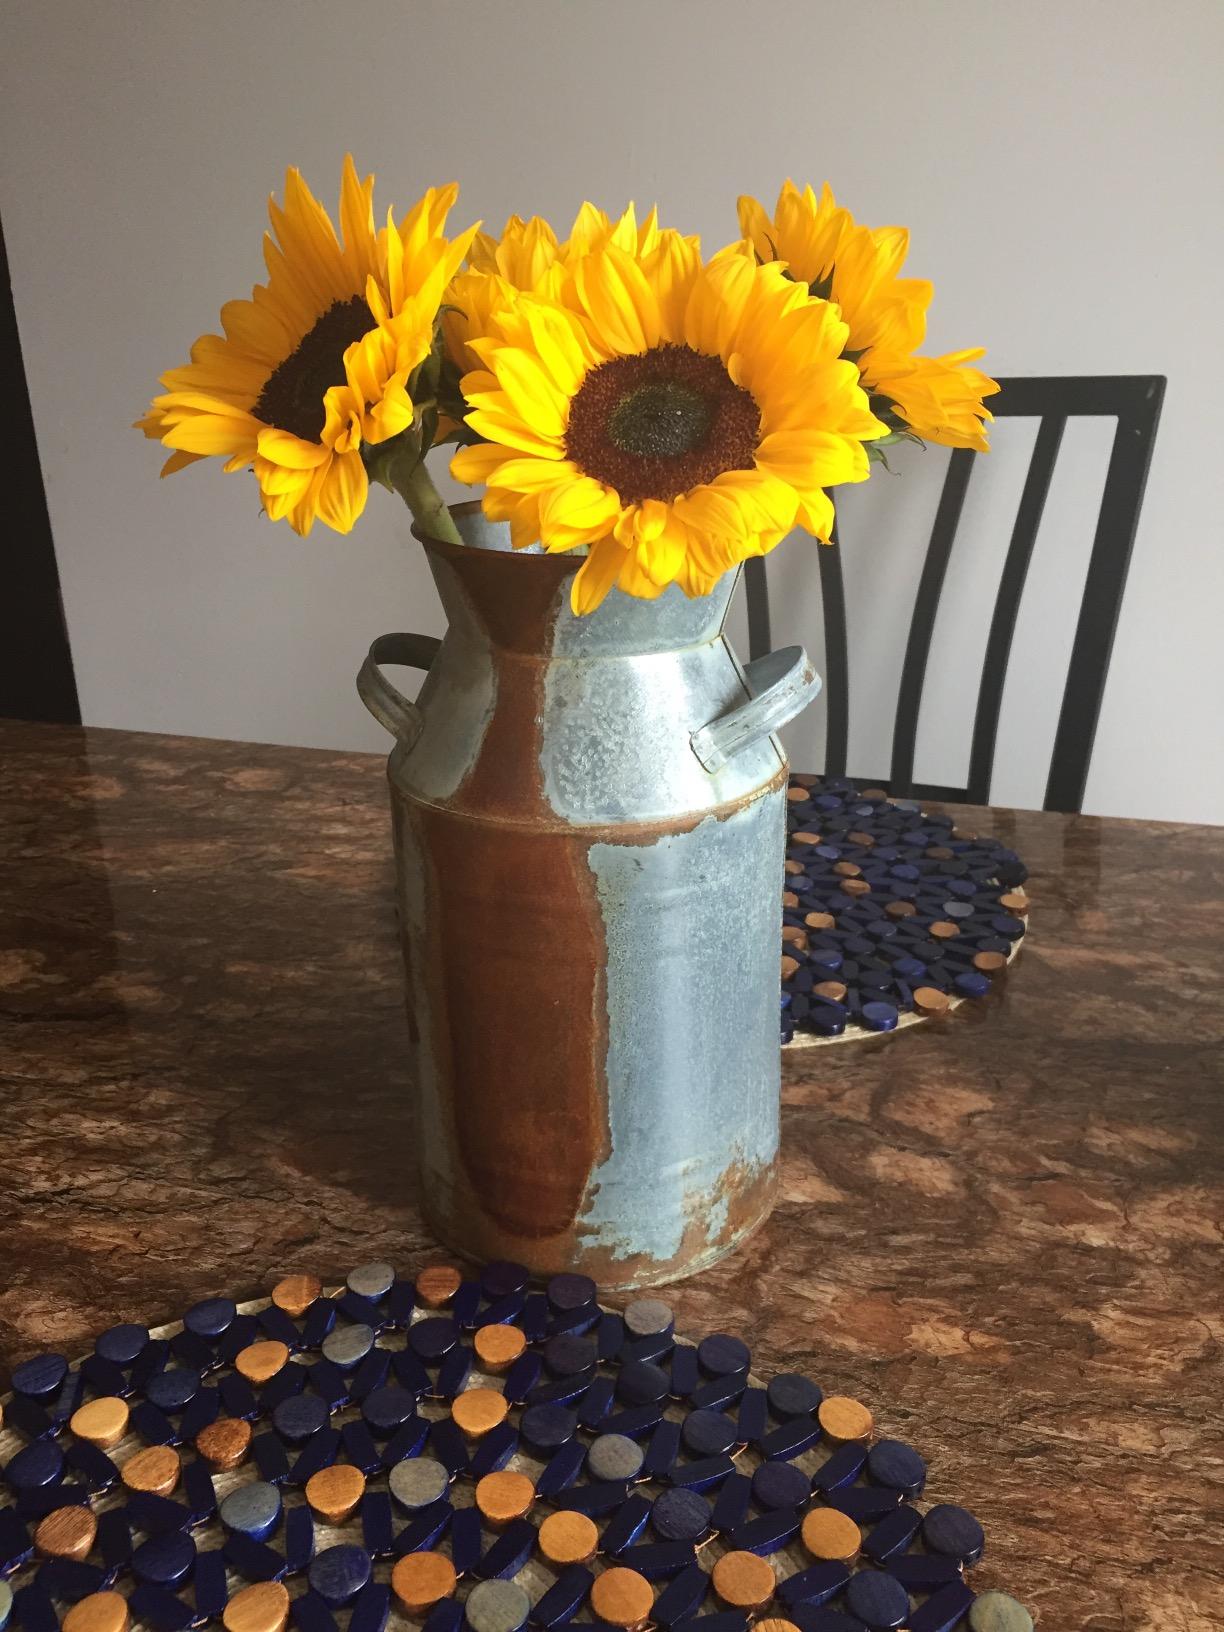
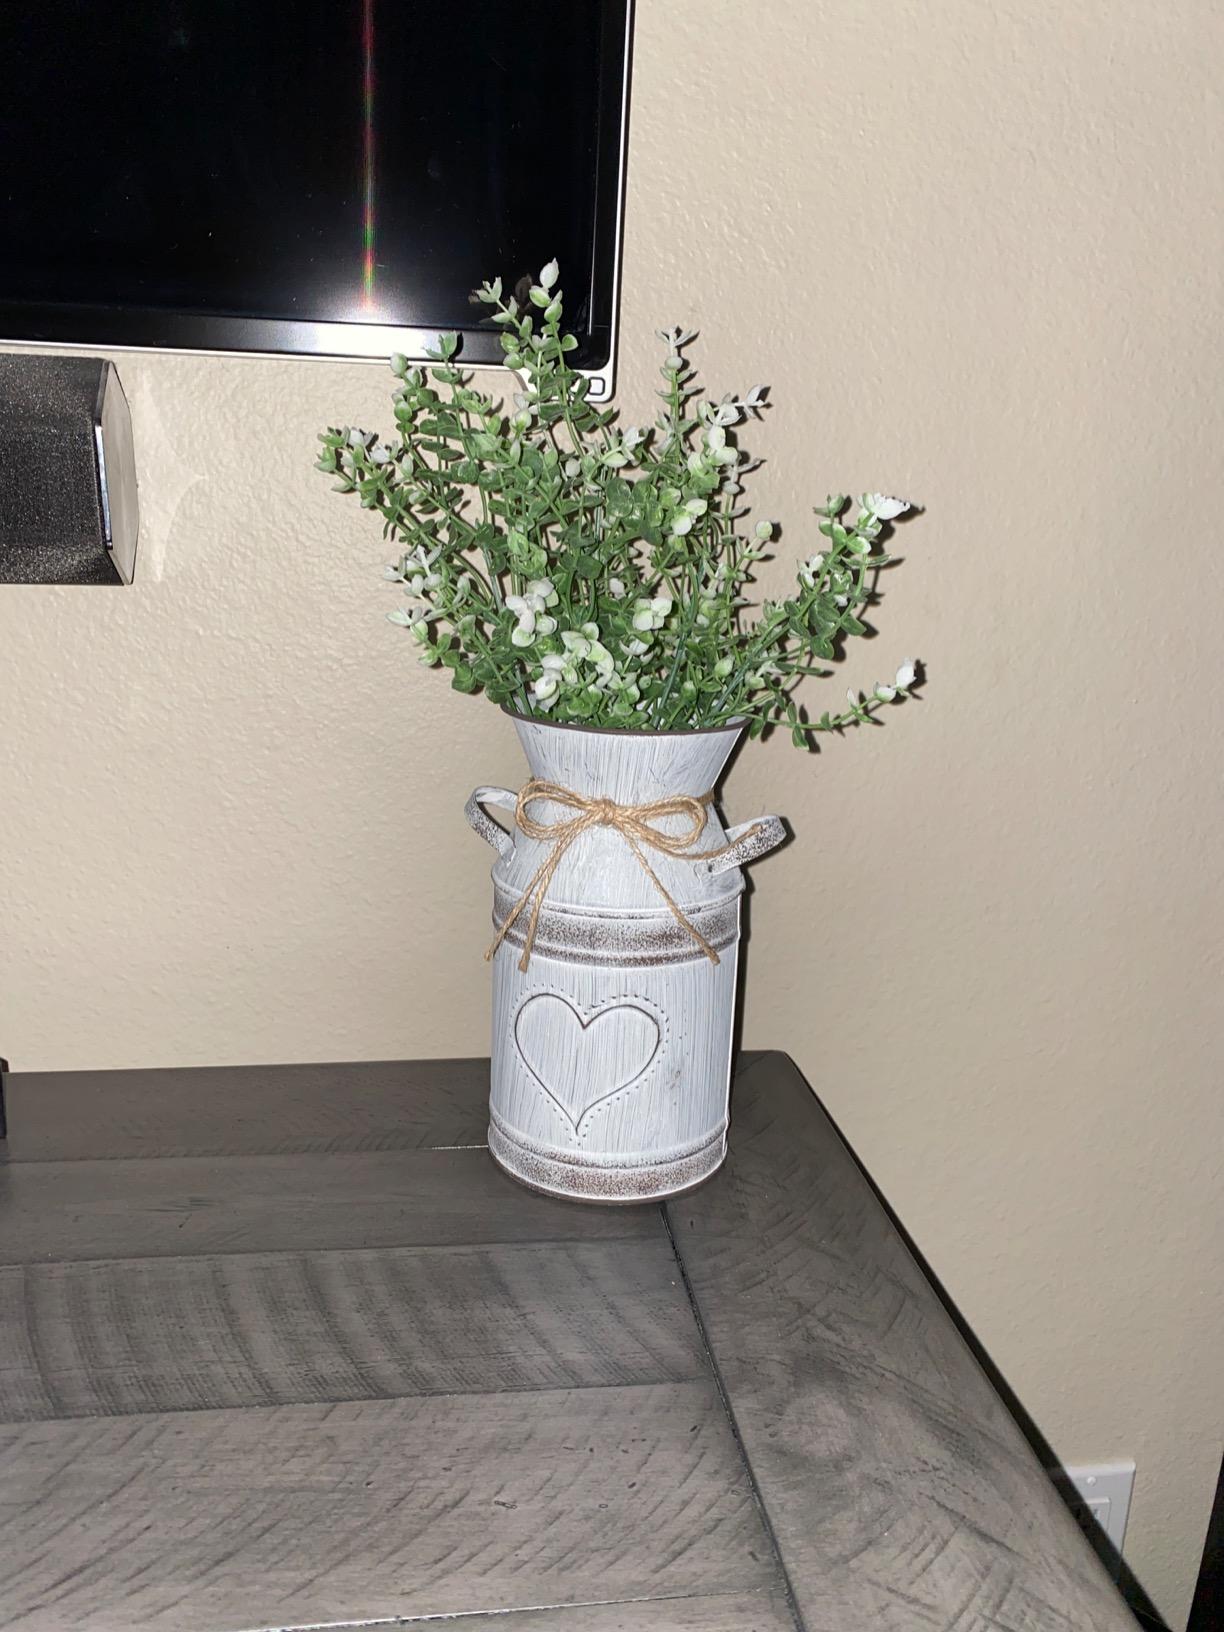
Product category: vase
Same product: no